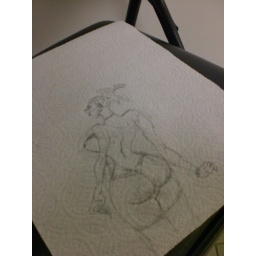
this was sitting on a chair in the locker room at my work.